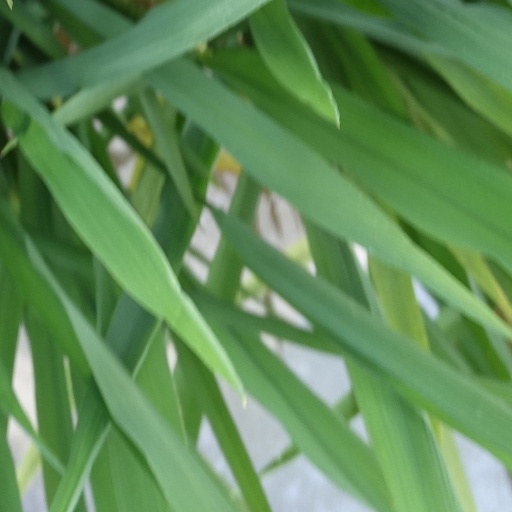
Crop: rice